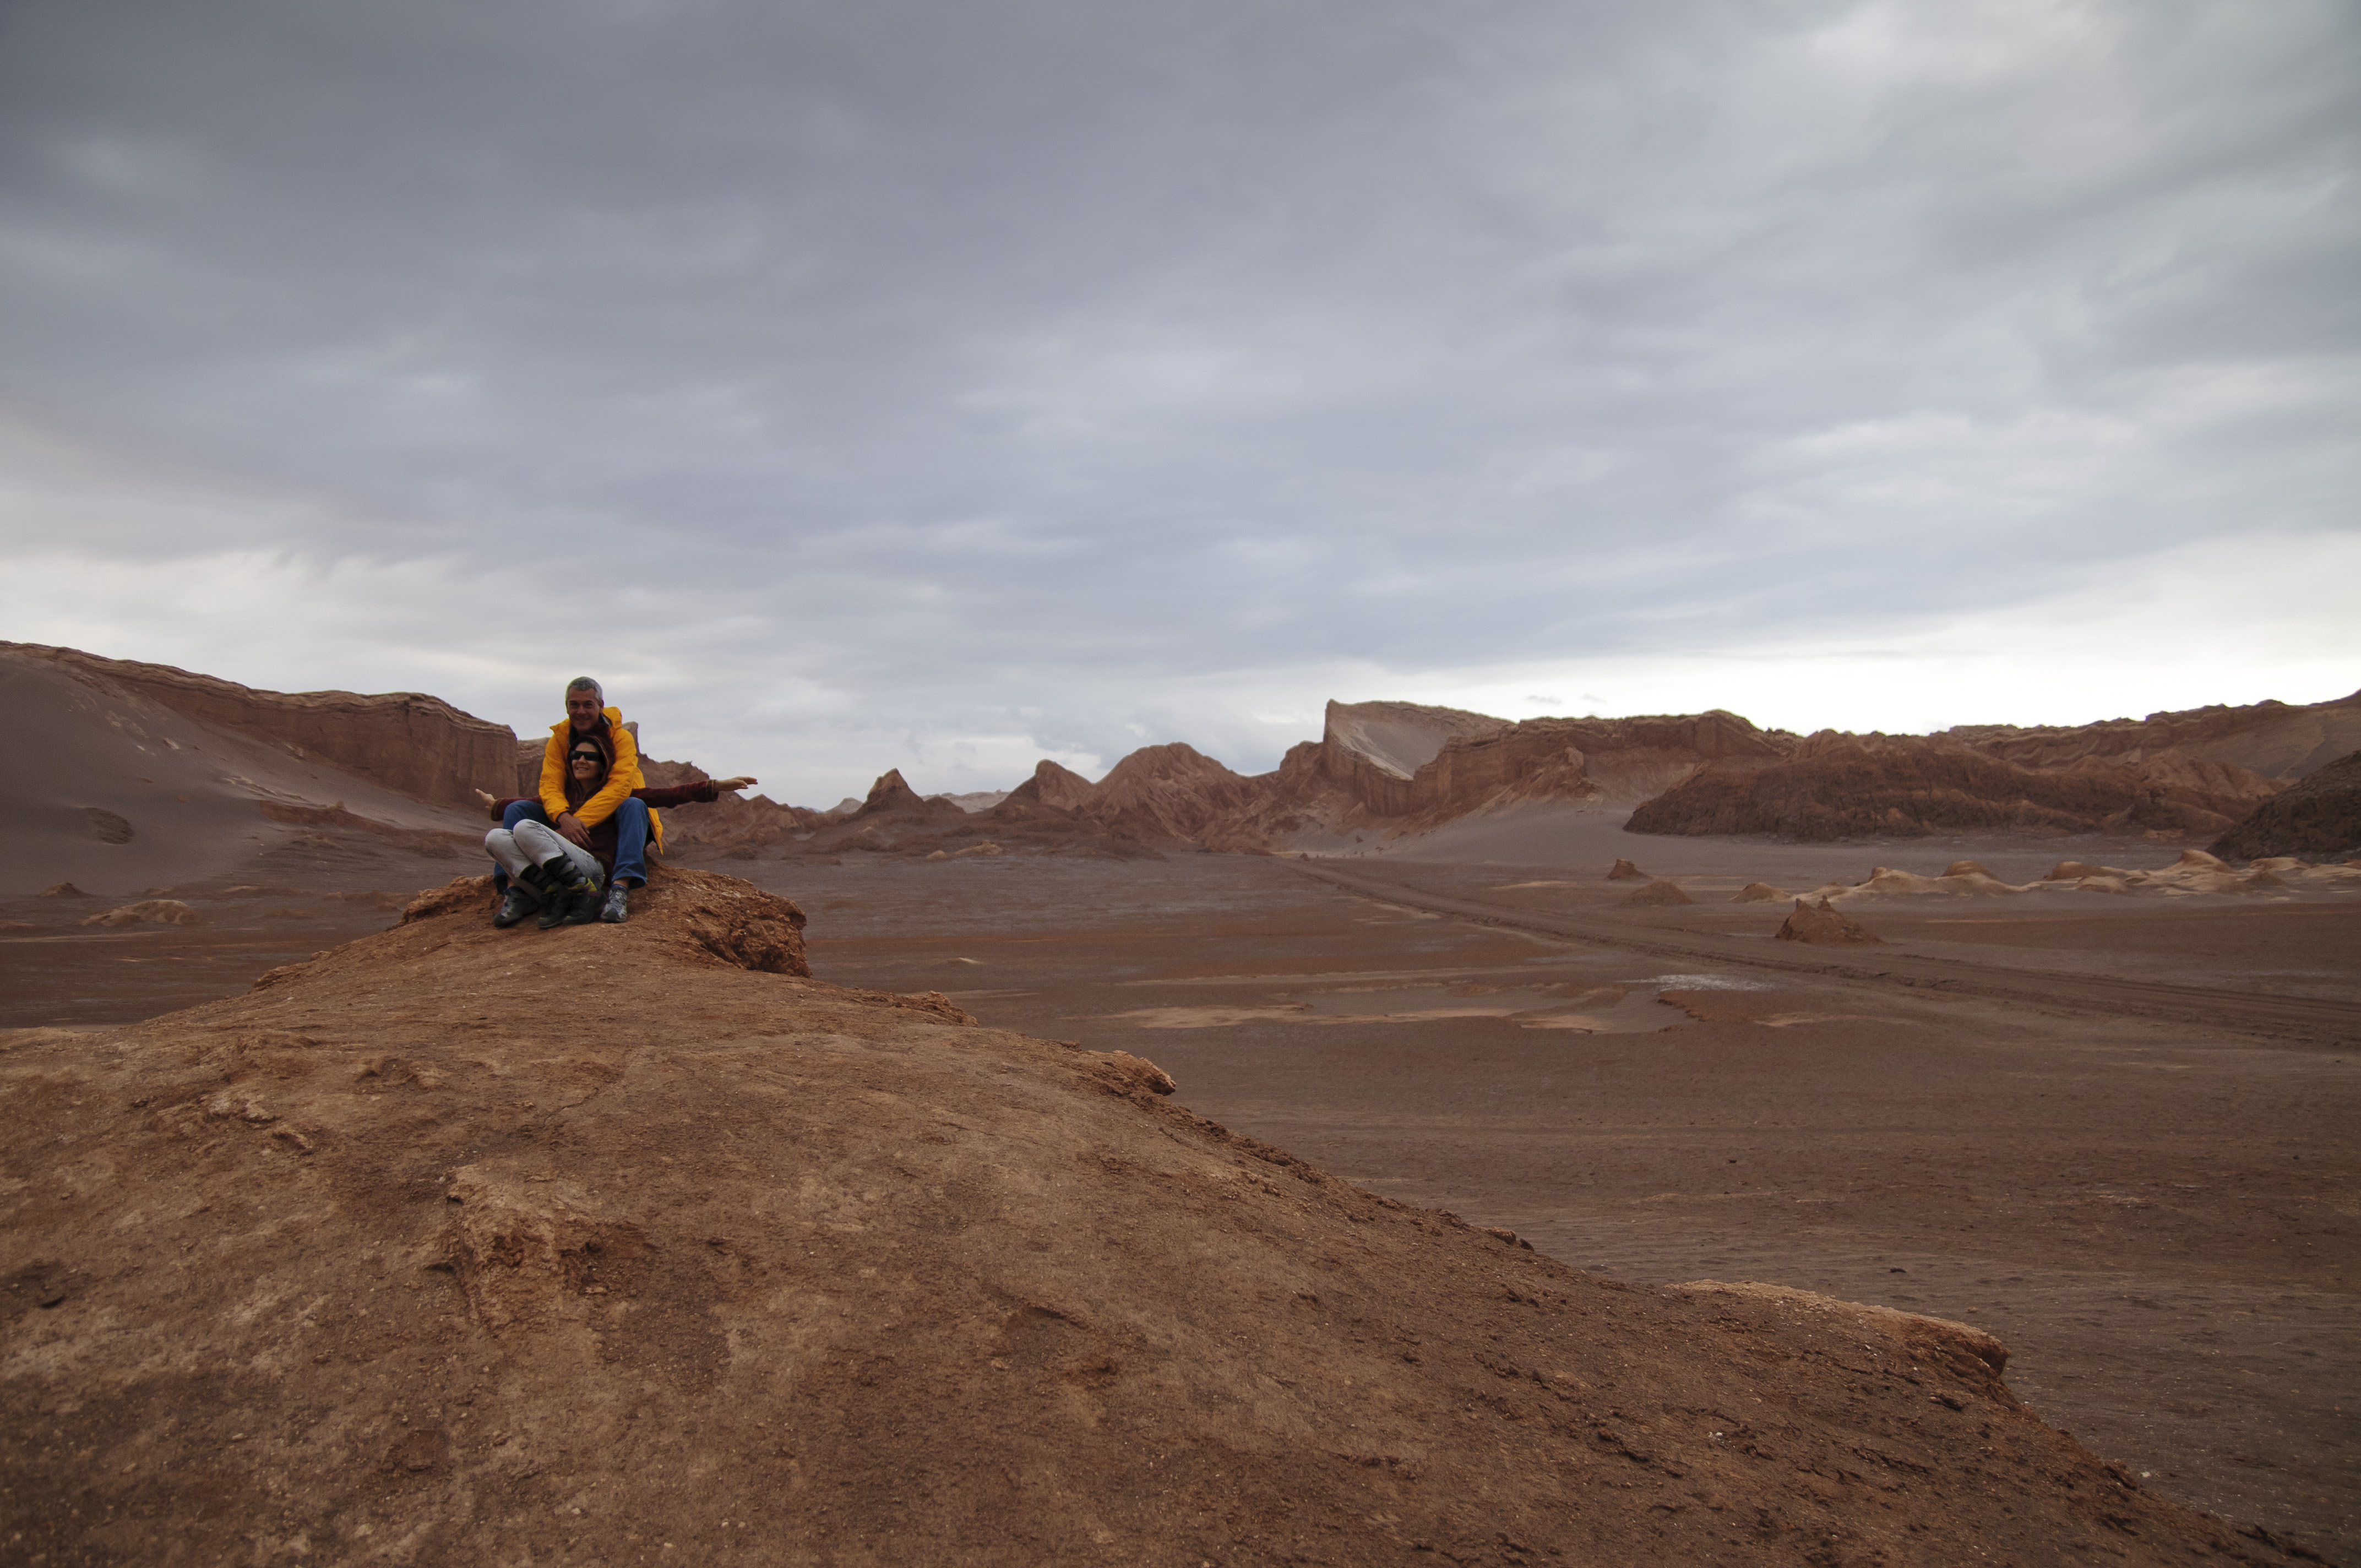
landscape, sand, mountain, desert, valley, soil, nikon, extreme sport, terrain, chile, plateau, habitat, sahara, wadi, sanpedrodeatacama, d300, landform, erg, natural environment, geographical feature, aeolian landform